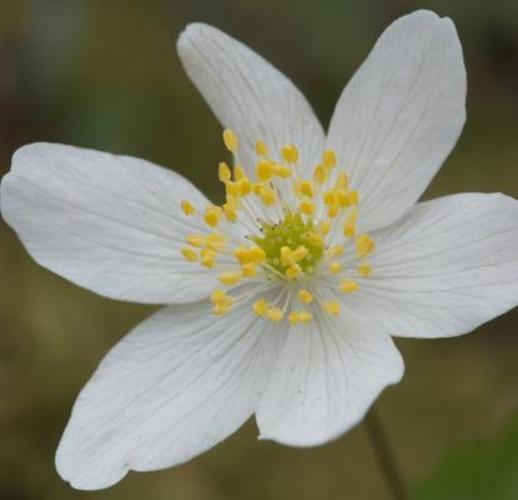
Flower: Windflower